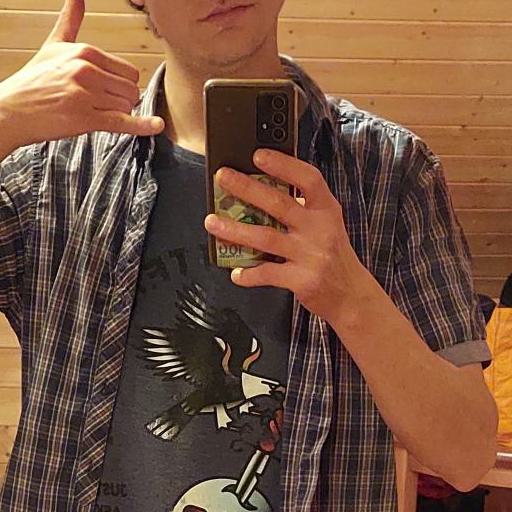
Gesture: no_gesture